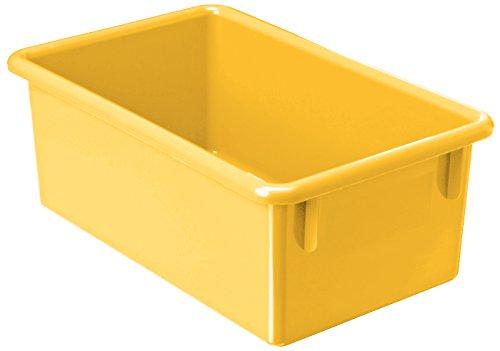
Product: Jonti-Craft 8004JC Cubbie-Tray, Yellow
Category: Office Products | Office & School Supplies | Education & Crafts | Classroom Furniture | Cubbies
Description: Jonti-Craft Cubbie-Tray - Yellow.
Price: $4.99
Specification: ASIN:B00172RHLK|ShippingWeight:1pounds(Viewshippingratesandpolicies)|DateFirstAvailable:November14,2006